Nootka Crisis

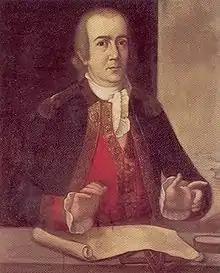
portrait of Martínez

The Nootka Crisis, also known as the Spanish Armament, was an international incident and political dispute between Spain and Great Britain triggered by a series of events revolving around sovereignty claims and rights of navigation and trade. It took place during the summer of 1789 at the Spanish outpost of Santa Cruz de Nuca on Vancouver Island. The commander of the outpost, Esteban José Martínez Fernández y Martínez de la Sierra, seized several British merchantmen intending on engaging in the maritime fur trade and building a permanent outpost at Nootka Sound.